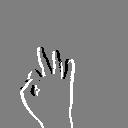
ASL letter: f